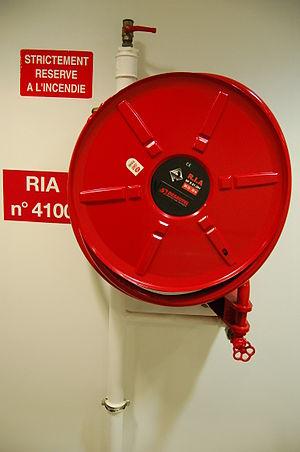
Robinet d'incendie armé
Un robinet d'incendie armé, ou RIA, est un équipement de première intervention, alimenté en eau, pour la lutte contre les débuts d'incendie. Il est utilisable par toutes les personnes, qualifiées ou non pendant au moins 20 minutes en attendant si nécessaire l'arrivée des sapeurs-pompiers.